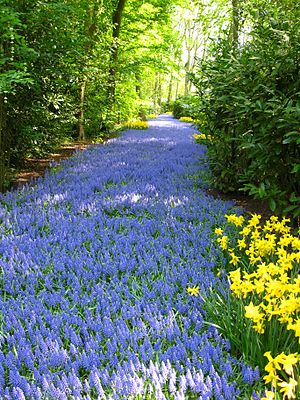
Keukenhof / Billedgalleri
Keukenhof er en blomsterpark beliggende nær Lisse, Nederlandene.